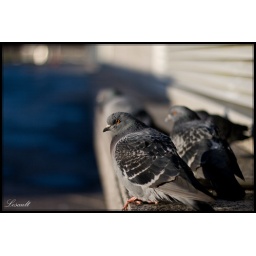
4 chilly pigeons sitting in front of a warm air vent on the roof of Princes Mall, Edinburgh